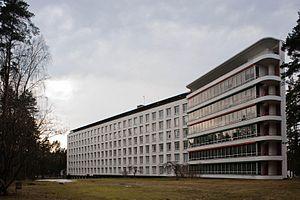
L'Architecture moderne ou Mouvement moderne naît du passage progressif de la campagne à la ville dans un contexte de changements techniques, sociaux et culturels liés à la révolution industrielle. Les conséquences se font sentir dans la construction et l'urbanisme entre la fin du XVIIIᵉ siècle et le début du XIXᵉ siècle et plus précisément dans l'après guerre après Waterloo. Puis une ligne cohérente de pensée se produit pour la première fois en Angleterre avec William Morris en 1860 mais le point crucial du processus qui met la théorie et la pratique face à la réalité est atteint par Walter Gropius en 1919 quand il ouvre le Bauhaus de Weimar. C'est à ce moment que l'on peut parler au sens strict du terme de mouvement moderne.
Le sanatorium de Paimio est un ancien centre pour tuberculeux à Paimio en Finlande, conçu par l’architecte finlandais Alvar Aalto.
L'architecture de la Finlande a une histoire de plus de 800 ans et, alors que jusqu'à l'époque moderne, l'architecture était fortement influencée par les courants des deux nations voisines de la Finlande, à savoir la Suède et la Russie, dès le début du XIXᵉ siècle, les influences sont venues directement de l'extérieur. Dans un premier temps, lorsque des architectes étrangers itinérants ont commencé à exercer dans le pays, puis lorsque la profession d'architecte finlandais s'y est établie. L'architecture finlandaise a également contribué de manière significative à plusieurs styles internationaux, tels que le Jugendstil, ou Art nouveau, le classicisme nordique et le fonctionnalisme. Plus particulièrement, les travaux de l'architecte moderniste Eliel Saarinen, l'architecte le plus connu du pays, ont eu une influence considérable à l'échelle mondiale. Mais l'architecte moderniste Alvar Aalto, considéré comme l'une des figures majeures de l'histoire mondiale de l'architecture moderne, est encore plus renommé qu'Eliel Saarinen. Dans un article de 1922, intitulé Motifs des âges passés, Aalto discute des influences nationales et internationales en Finlande :